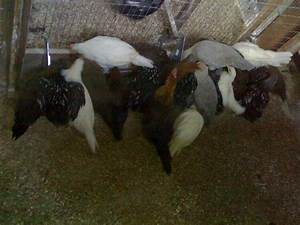
Label: chicken